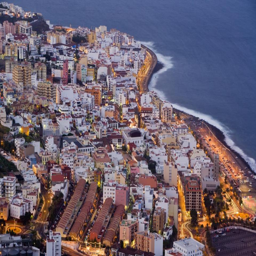
this aerial view shows how colourful the town is